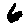
Label: 6